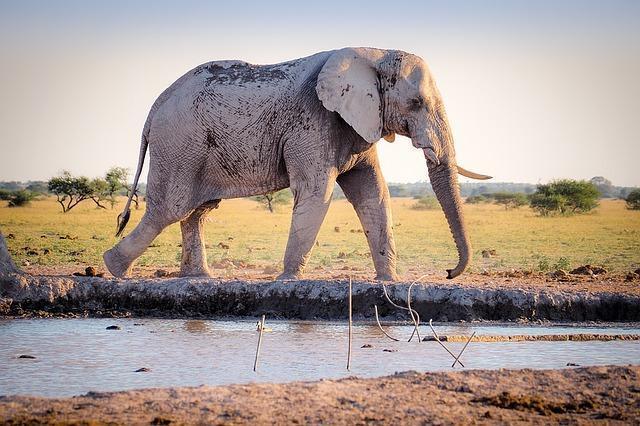
elephant